Paul Salamunovich

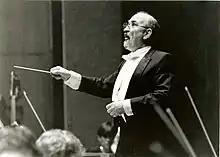
Paul Salamunovich Conducting The Los Angeles Master Chorale and Sinfonia Orchestra at the Dorothy Chandler Pavilion, Los Angeles 1992

Once he took over the Master Chorale, Salamunovich set out to restore the signature sound that existed for many years before Currie's tenure. As many insiders already knew, Salamunovich was more responsible for that sound, having led the chorale in the vast majority of their rehearsals as assistant conductor until his departure in 1977. "I expect to take back your tone about 25 years," Salamunovich told his singers at his first rehearsal as music director. "The choir has been top-heavy, very top-heavy. I want to get back to a pyramid blend, to the sound of an over-tone choir." In later interviews with the "Los Angeles Times", his approach was described as follows: